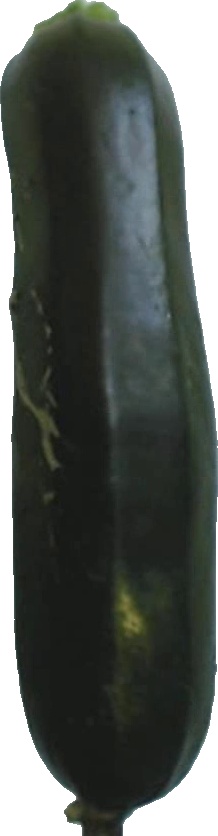
Label: zucchini_dark_1